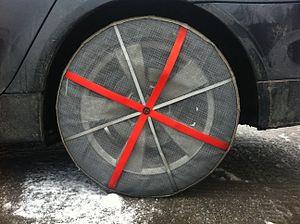
Les chaussettes à neige sont des dispositifs antidérapants amovibles destinés à équiper les pneumatiques automobiles sur des sols enneigés. Elles sont en Europe une alternative aux chaînes à neige lorsqu'elles répondent aux normes TUV et ont reçu l'homologation correspondante, connue en France sous le terme de « dispositif antidérapant amovible garantissant le démarrage, le guidage et le freinage du véhicule ». Leur utilisation sur un sol qui n'est pas enneigé les dégrade très rapidement. Avec la grande diversité des types de neiges, structure microscopique, quantité d'eau en suspens, c'est comme en ski, les adhérences sont variables. Il est des situations où ces chaussettes à neige complètent passagèrement des pneus d'hiver.